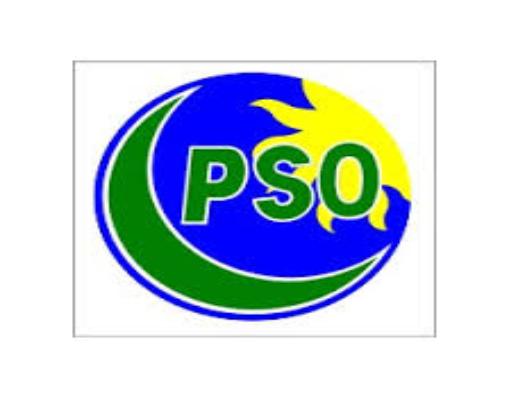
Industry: Transportation